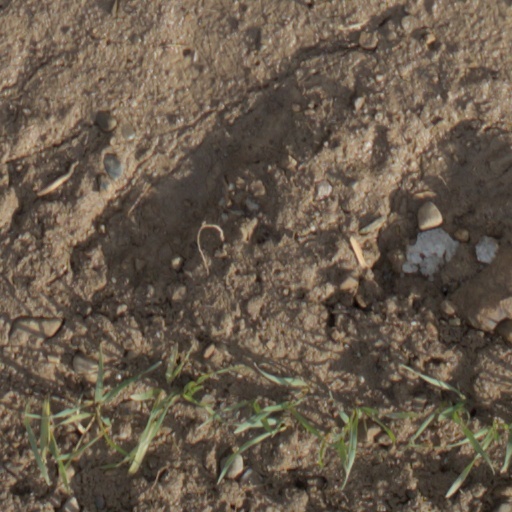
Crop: wheat